Triumph Tiger 100

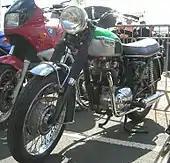
Late 1960s Triumph Tiger 100

With the sales success of the Triumph Speed Twin, Edward Turner, Triumph's motorcycle designer, looked further into developing the potential of the new parallel twin motor. The lighter and more powerful Tiger 100 was developed as a sports enthusiasts' machine, and as with previous models the "100" referred to its claimed maximum speed in miles per hour (mph).